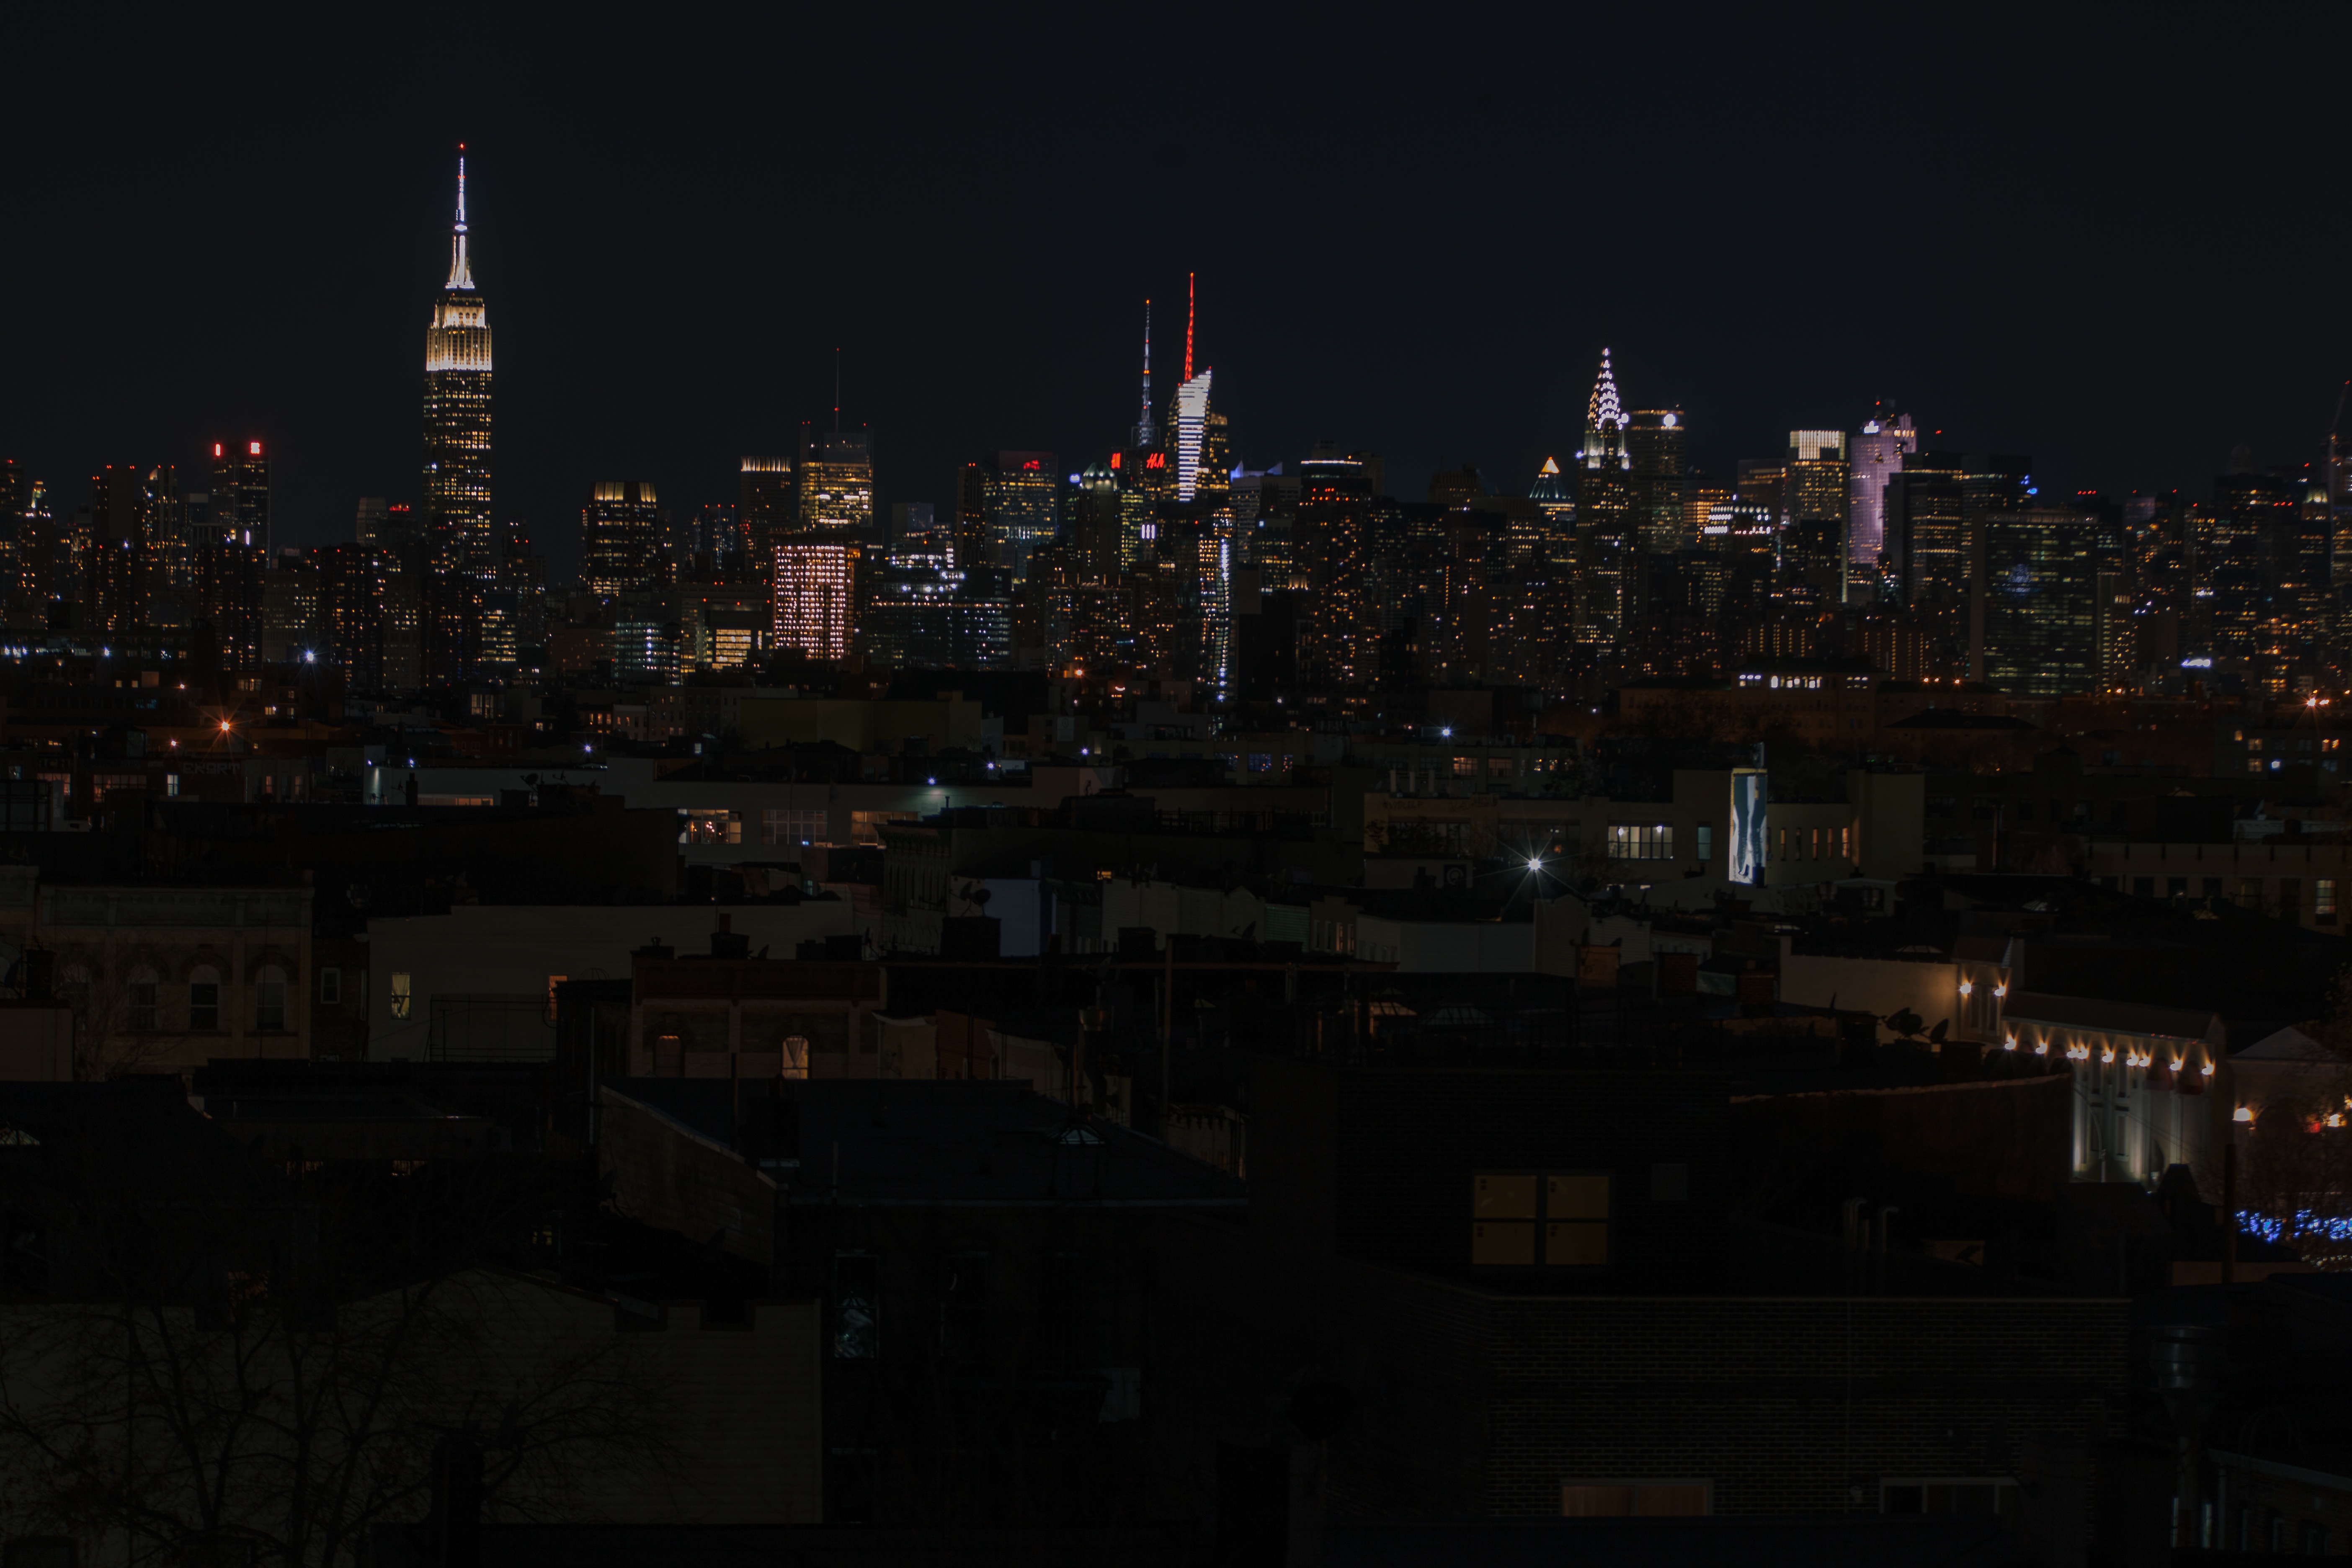
skyline, night, city, skyscraper, cityscape, downtown, dusk, evening, darkness, metropolis, urban area, human settlement, atmosphere of earth, metropolitan area